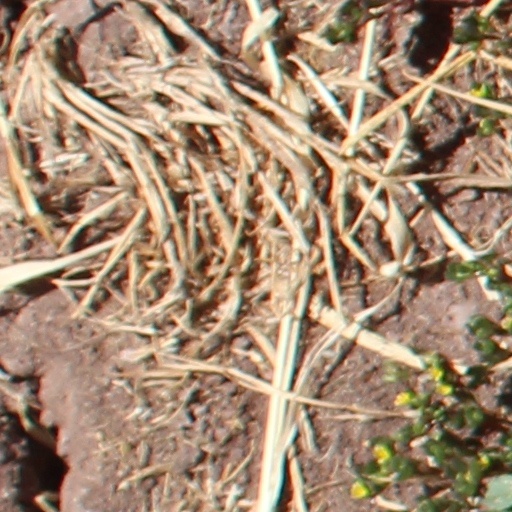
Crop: wheat